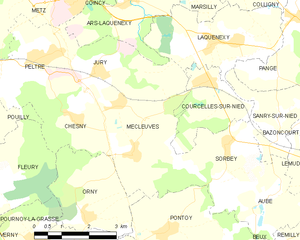
Mécleuves est une commune française située dans le département de la Moselle en région Grand Est.